3d Troop Carrier Squadron

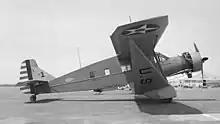
Bellanca C-27C

Prior to the early 1930s, transport aircraft in the Air Corps had been assigned to air depots and to service squadrons, although provisional transport squadrons had been formed for special projects. By 1932 Major Hugh J. Kerr, Chief of the Field Service Section of the Materiel Division, proposed the formation of a transport squadron at each air depot to act as a cadre for the transport wing the Air Corps proposed to support a field army in the event of mobilization. Major General Benjamin Foulois approved the formation of four provisional squadrons in November 1932.